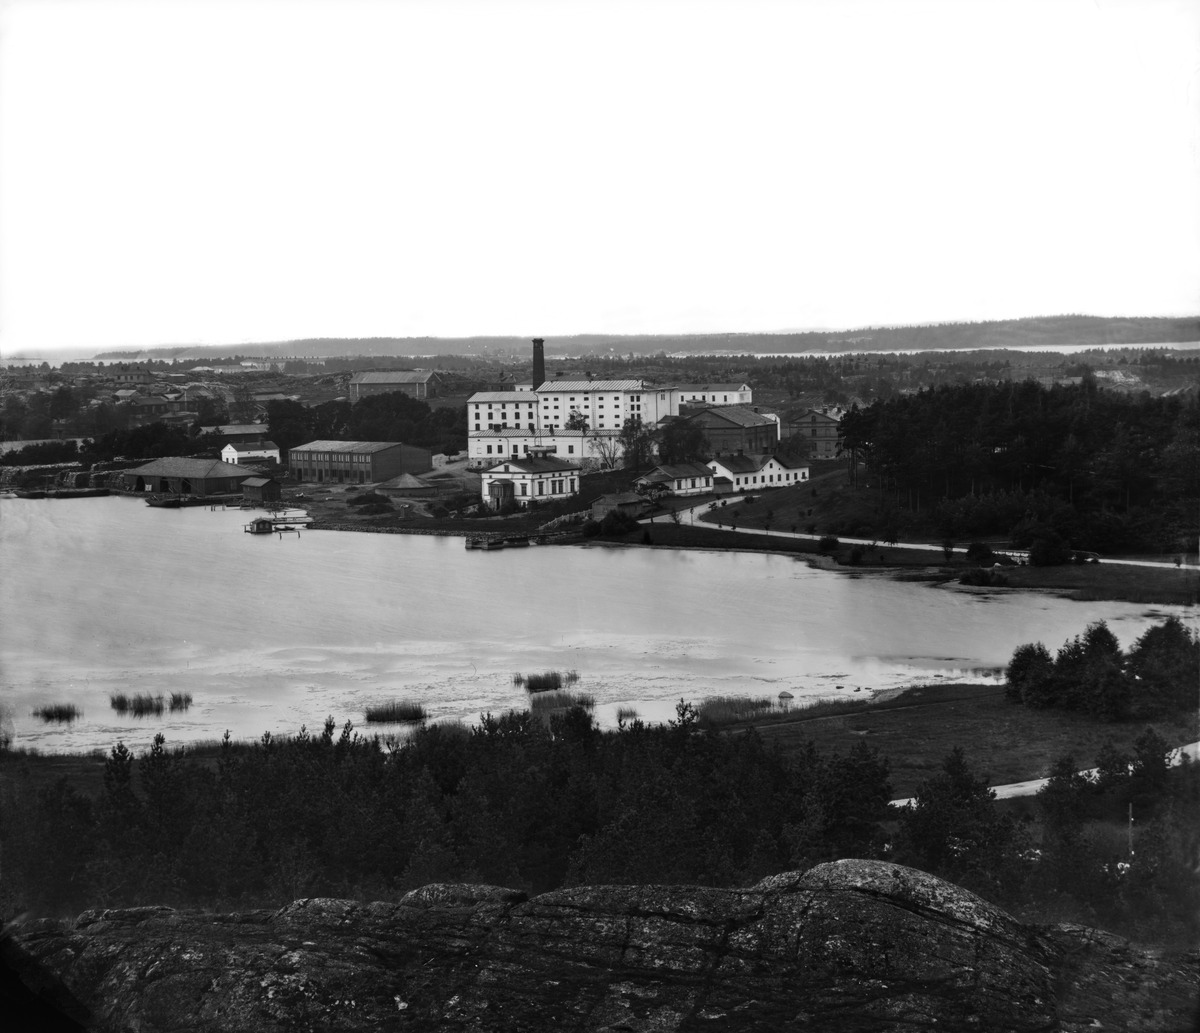
Töölönlahti ja Töölön sokeritehdas Alppilasta nähtynä
sisällön kuvaus: Töölönlahti ja Töölön sokeritehdas Alppilasta nähtynä. mustavalkoinen
Kuvaaja: Hoffers, Eugen, valokuvaaja
Ajankohta: kuvausaika 1862 - 1872
Paikka: Suomi, Uusimaa, Helsinki, Töölö Helsinki, Taka-Töölö Helsinki, Töölönlahti, Mannerheimintie 15
Aiheet: lahdet, teollisuus, teollisuusalueet, teollisuusrakennukset tehtaat, elintarviketeollisuus sokeriteollisuus, sokeri, työväenasunnot